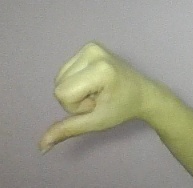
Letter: waw